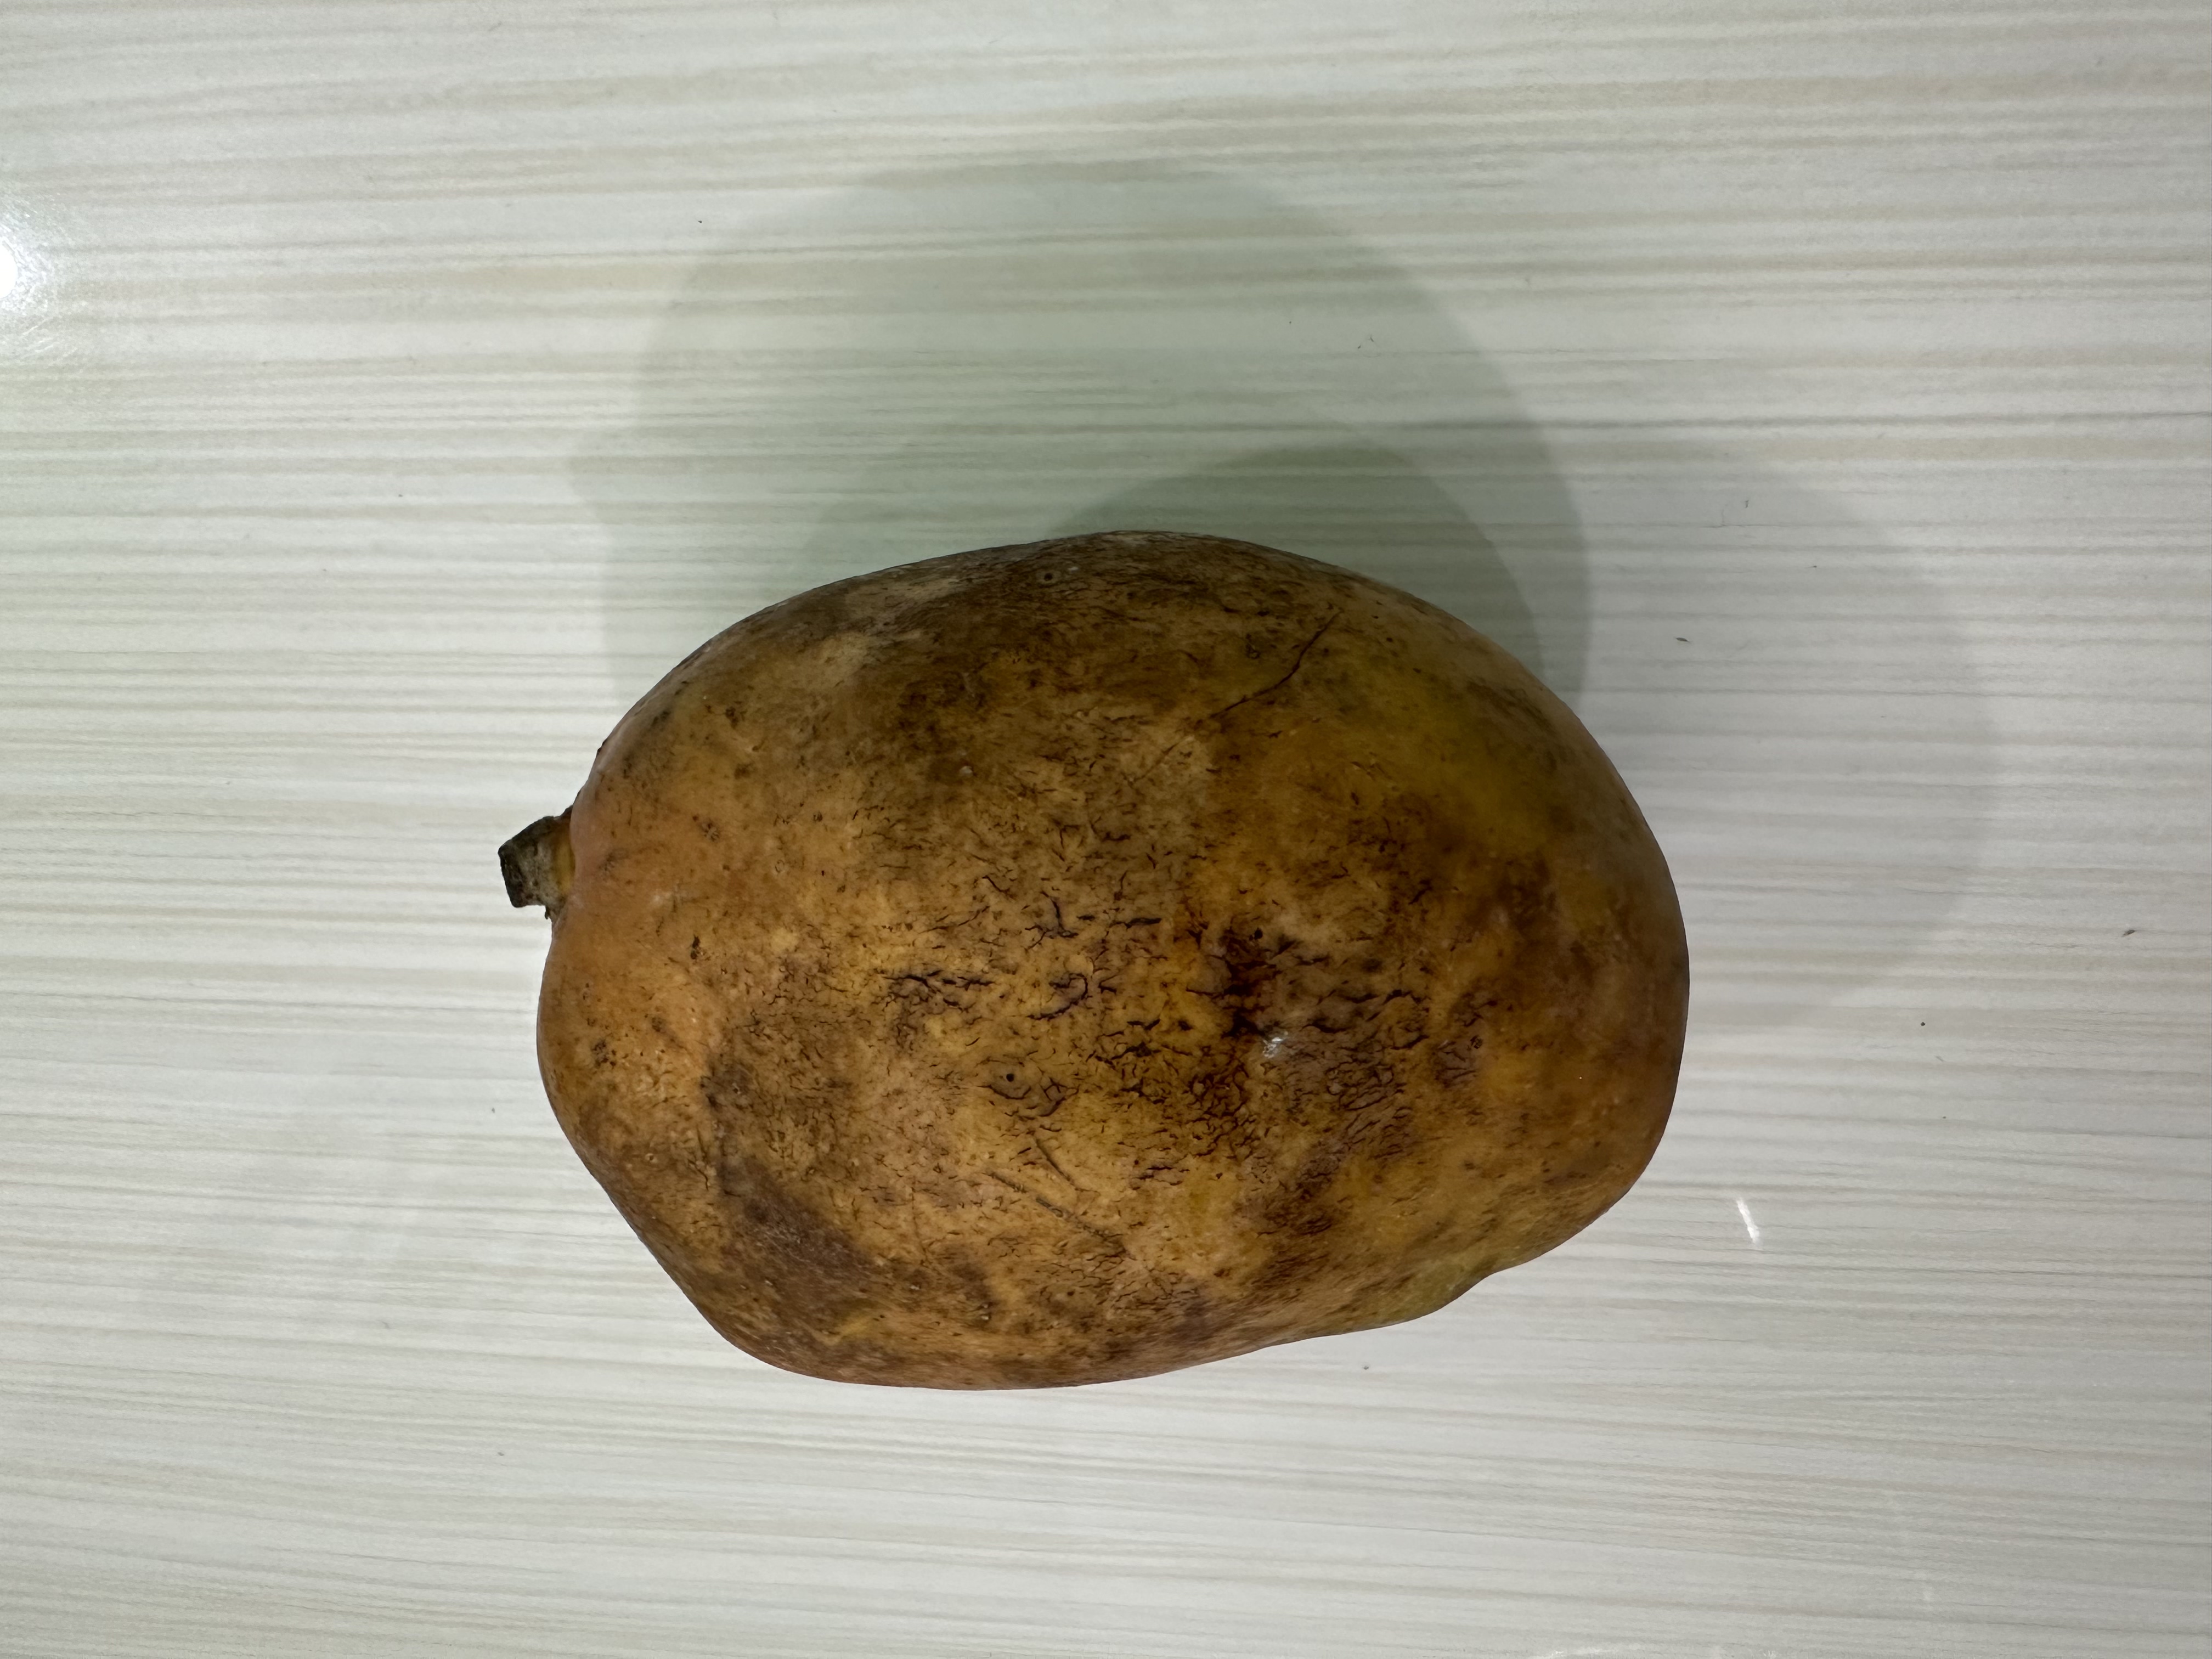
Mango variety: Bari-7